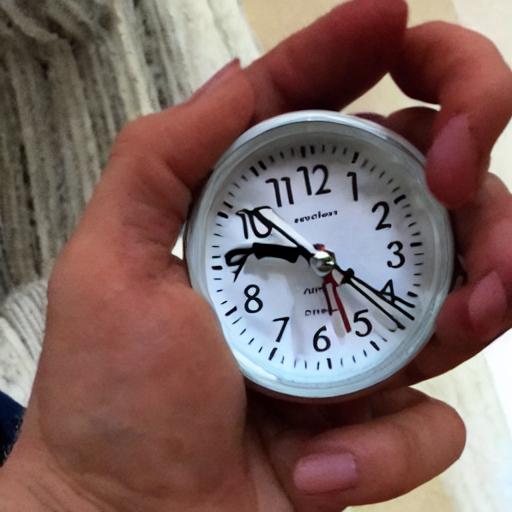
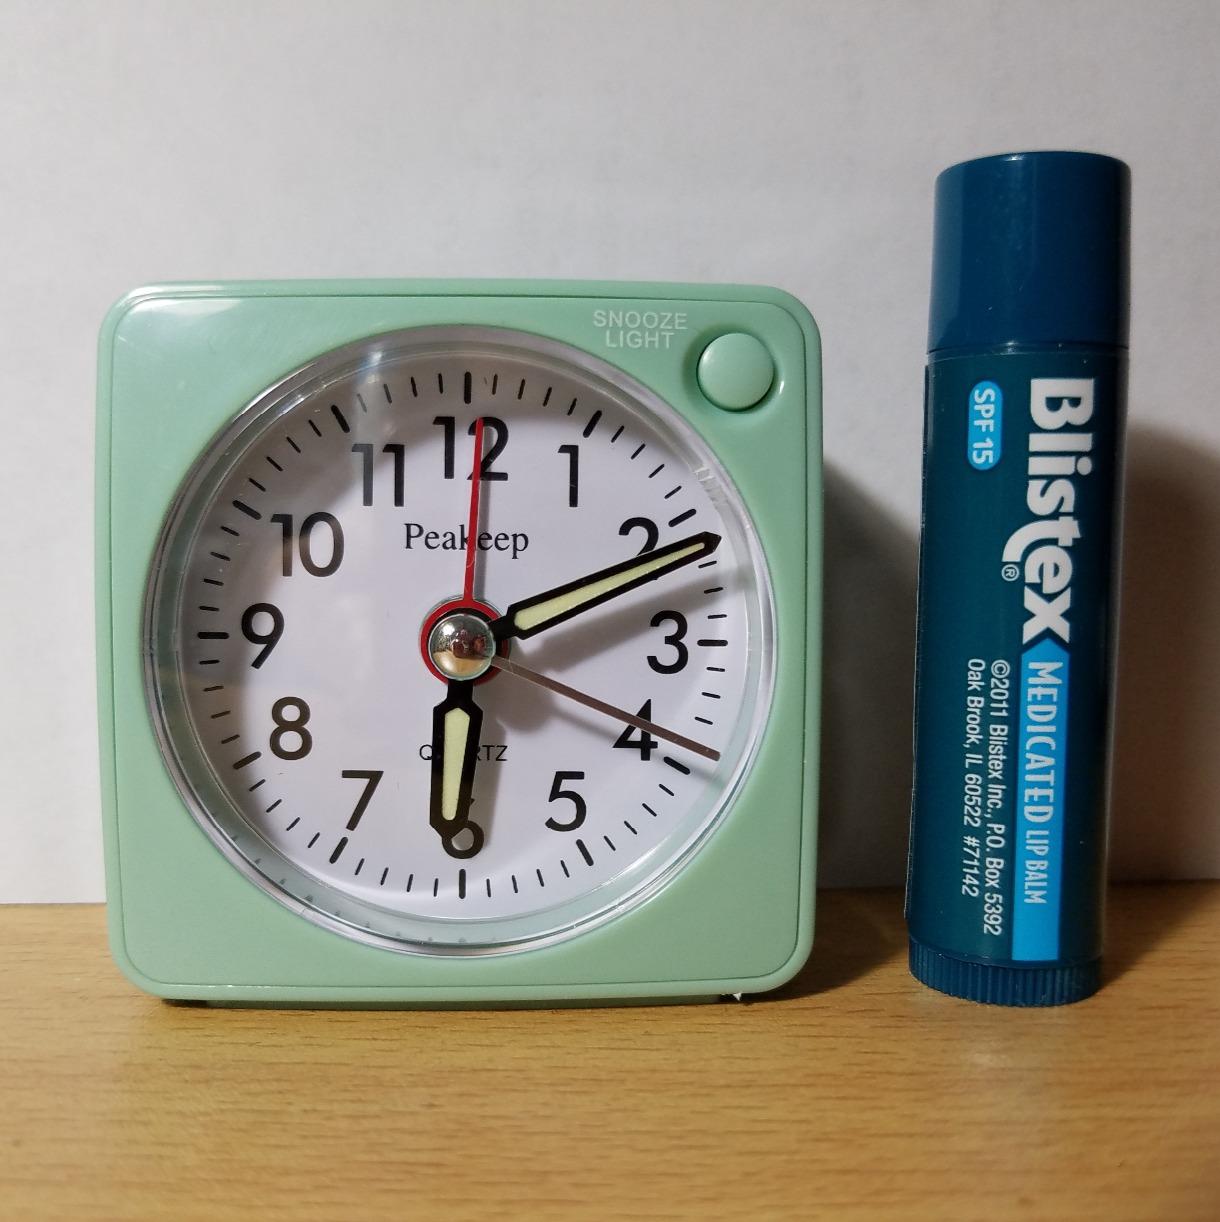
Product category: clock
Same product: no